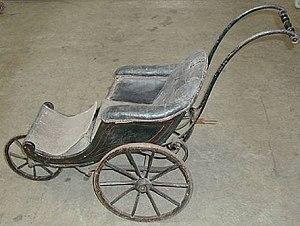
La poussette est un moyen de transport pour enfant en bas âge. Elle est constituée de roues qui supportent un châssis. Sur le châssis s'adapte un siège dit « hamac » dans lequel peut s'asseoir l'enfant. Un système de poignées ou de guidon permet de diriger la poussette et de la faire avancer. Parfois, on peut fixer une coque, un siège auto ou une nacelle sur le châssis.